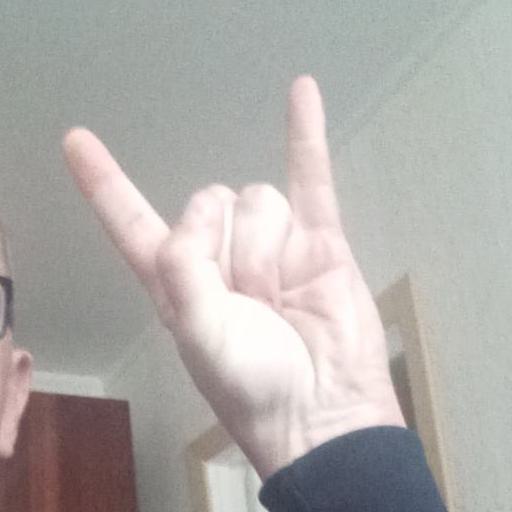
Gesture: rock